Kilnacross

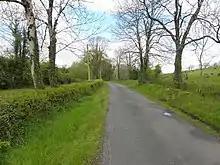
Road at Kilnacross (geograph 2915572)

Kilnacross is bounded on the east by Clontycoo, Kilnaglare and Mullaghboy townlands, on the west by Carn, Tullyhunco townland, on the south by Listiernan townland and on the north by Ballyhugh townland. Its chief geographical features are Carn Lough, small streams, a dug well and spring wells. Kilnacross is traversed by minor public roads and rural lanes. The townland covers 110 acres. It is around 5 km south-east of Ballyconnell.